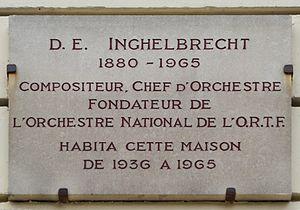
Désiré-Émile Inghelbrecht est un chef d'orchestre et compositeur français, né à Paris 19ᵉ le 17 septembre 1880, et mort dans la même ville le 14 février 1965.